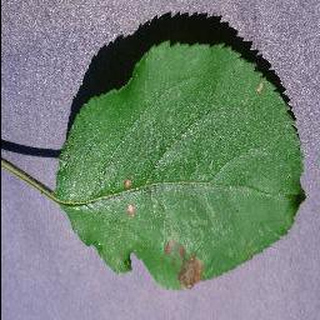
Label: apple_black_rot